Joyce Beatty

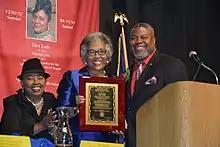
Beatty receives the Dayton NAACP Leadership Award, 2019

Beatty was married to attorney and former state representative Otto Beatty Jr. She has been a national spokesperson for the American Heart Association. She served on the Columbus American Heart Association Board, Ohio Democratic Committee, Women's Fund, NAACP, and Delta Sigma Theta sorority. In addition, she was a legislative chair of The Links and a chair of the Columbus Urban League Board. She won the 2002 YWCA Woman of Achievement Award, the Ohio Health Speaking of Women Health Award, NAACP Freedom Award, Woman of Courage Award, and the Urban League Leadership Recognition Award, and the Dayton NAACP 2019 Leadership Award.